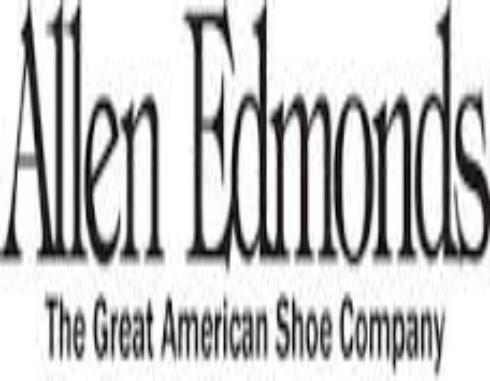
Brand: Allen Edmonds
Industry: Clothes